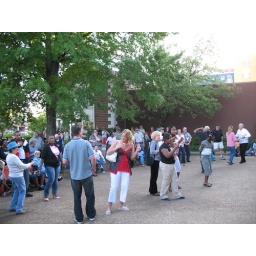
Near Brown's Frame Shop. (The blue building at Fondren Corner is visible in the background.) Fondren Arts, Eats, and Beats.